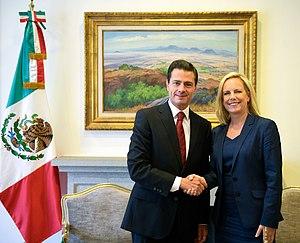
Kirstjen Nielsen, née le 14 mai 1972 à Colorado Springs, est une haute fonctionnaire américaine, secrétaire à la Sécurité intérieure des États-Unis du 6 décembre 2017 au 10 avril 2019 dans l'administration du président Donald Trump.